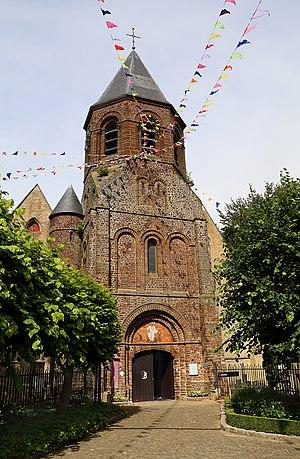
Église Saint-Éloi (Sint-Eligiuskerk) à Westouter, Belgique.